Józef Trenkwald

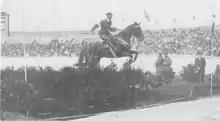
Józef Trenkwald in 1928 during Olympics in Amsterdam

Józef Piotr Trenkwald (August 14, 1897 in Vienna, Austria-Hungary – November 19, 1956 in London, Great Britain) was a Polish horse rider who competed in the 1928 Summer Olympics.